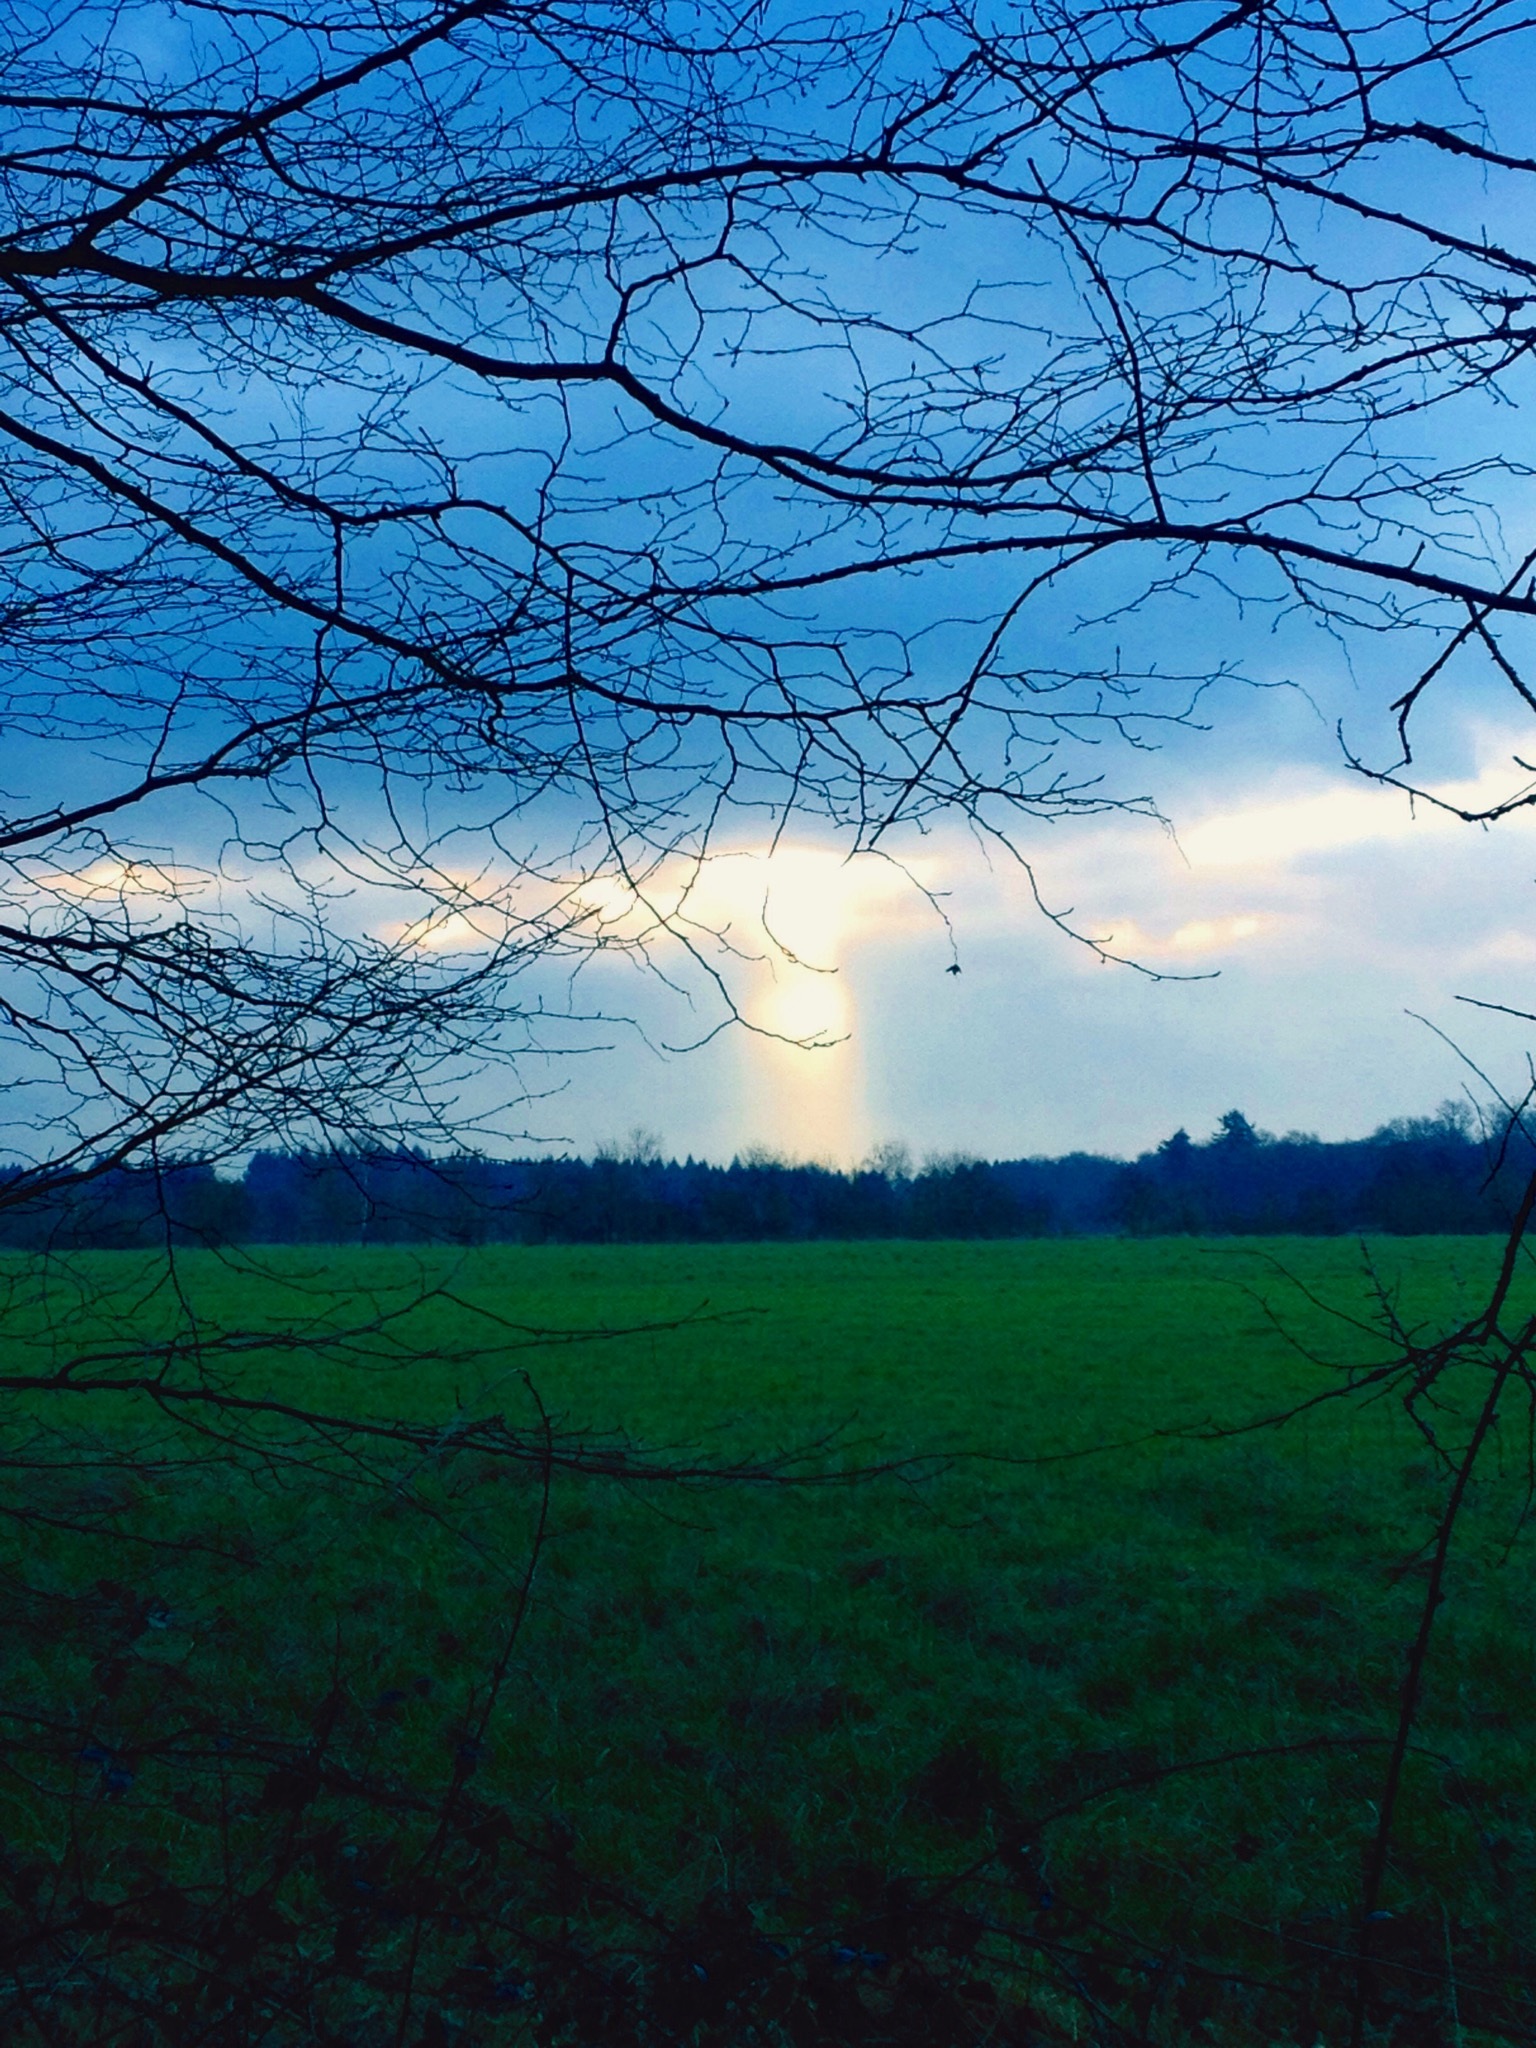
tree, nature, grass, branch, blossom, cloud, plant, sky, sun, sunrise, field, meadow, sunlight, morning, leaf, flower, dawn, evening, reflection, blue, clouds, weird, rays, mood, sunbeam, rural area, atmospheric phenomenon, woody plant